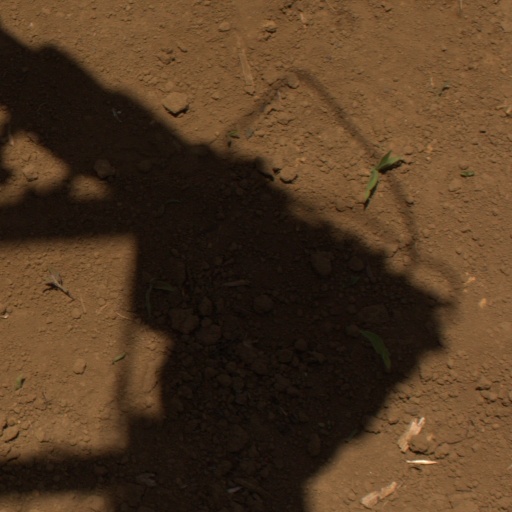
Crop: Jerusalem artichoke